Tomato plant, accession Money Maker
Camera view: horizontal (90 deg, fisheye); turntable rotation: 180 degrees
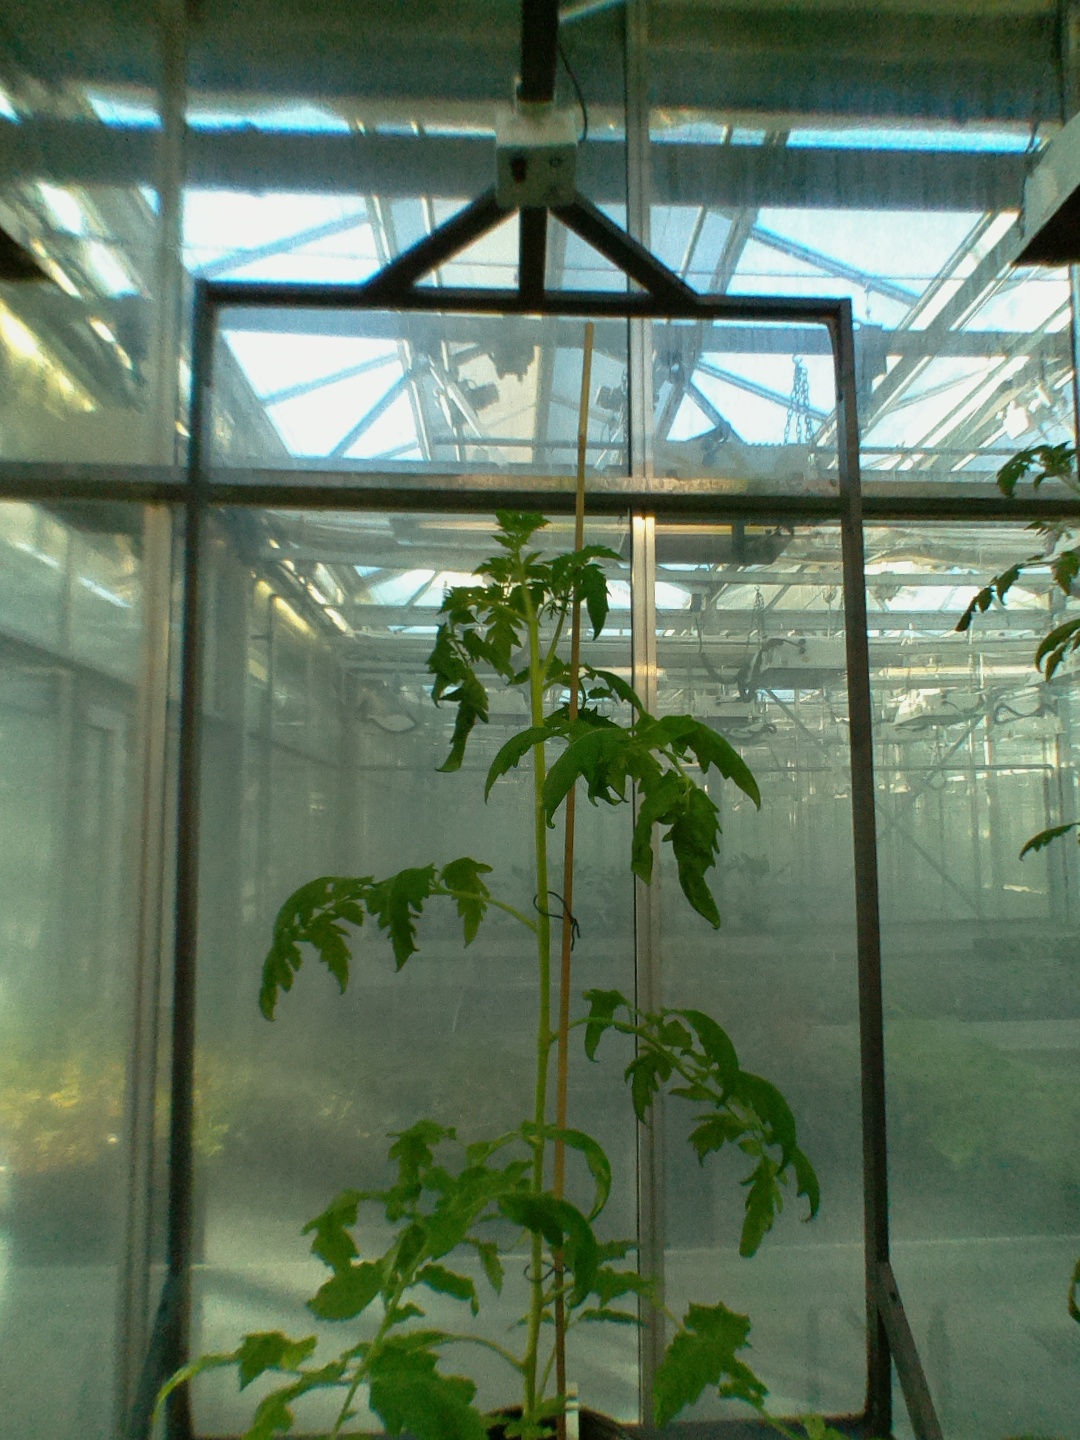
BBCH growth stage 51: First inflorence visible, visible closed flower bud